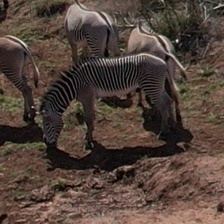
Pose orientation: left